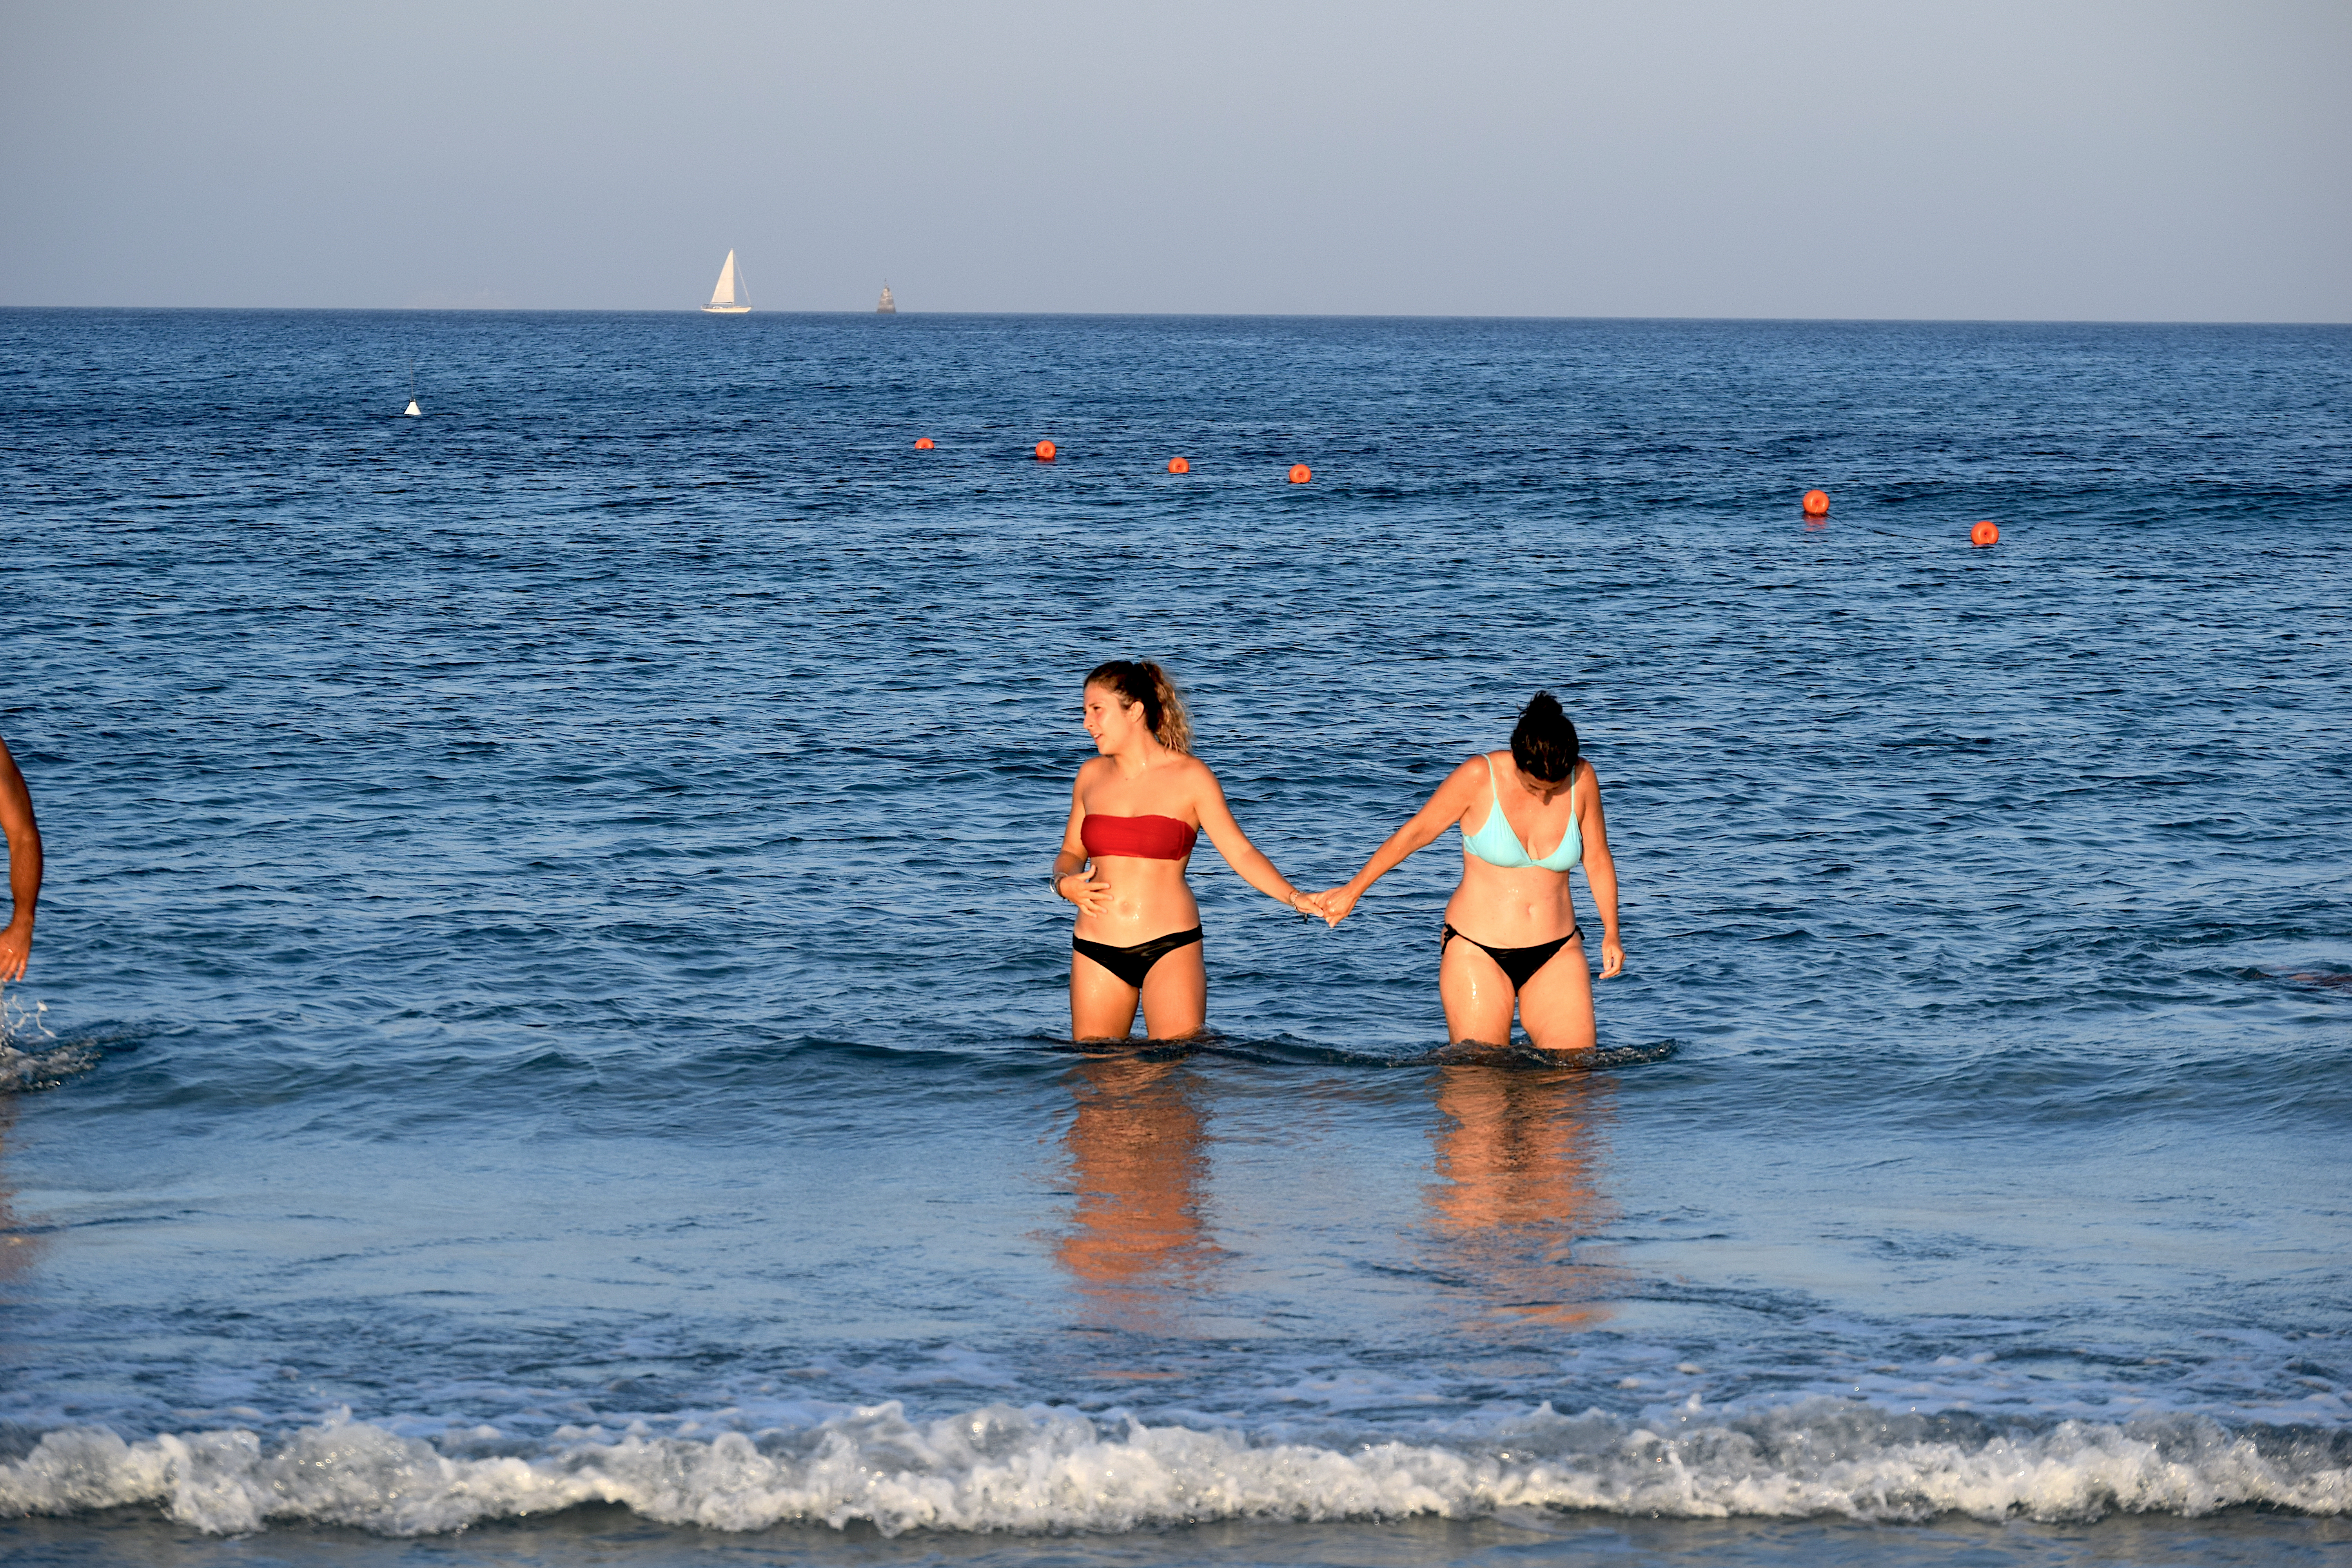
sea, girls, People on beach, water, beach, ocean, horizon, sky, vacation, fun, summer, evening, wave, coast, tourism, calm, shore, leisure, sunset, holiday, tide, coastal and oceanic landforms, dusk, wind wave, reflection, gesture